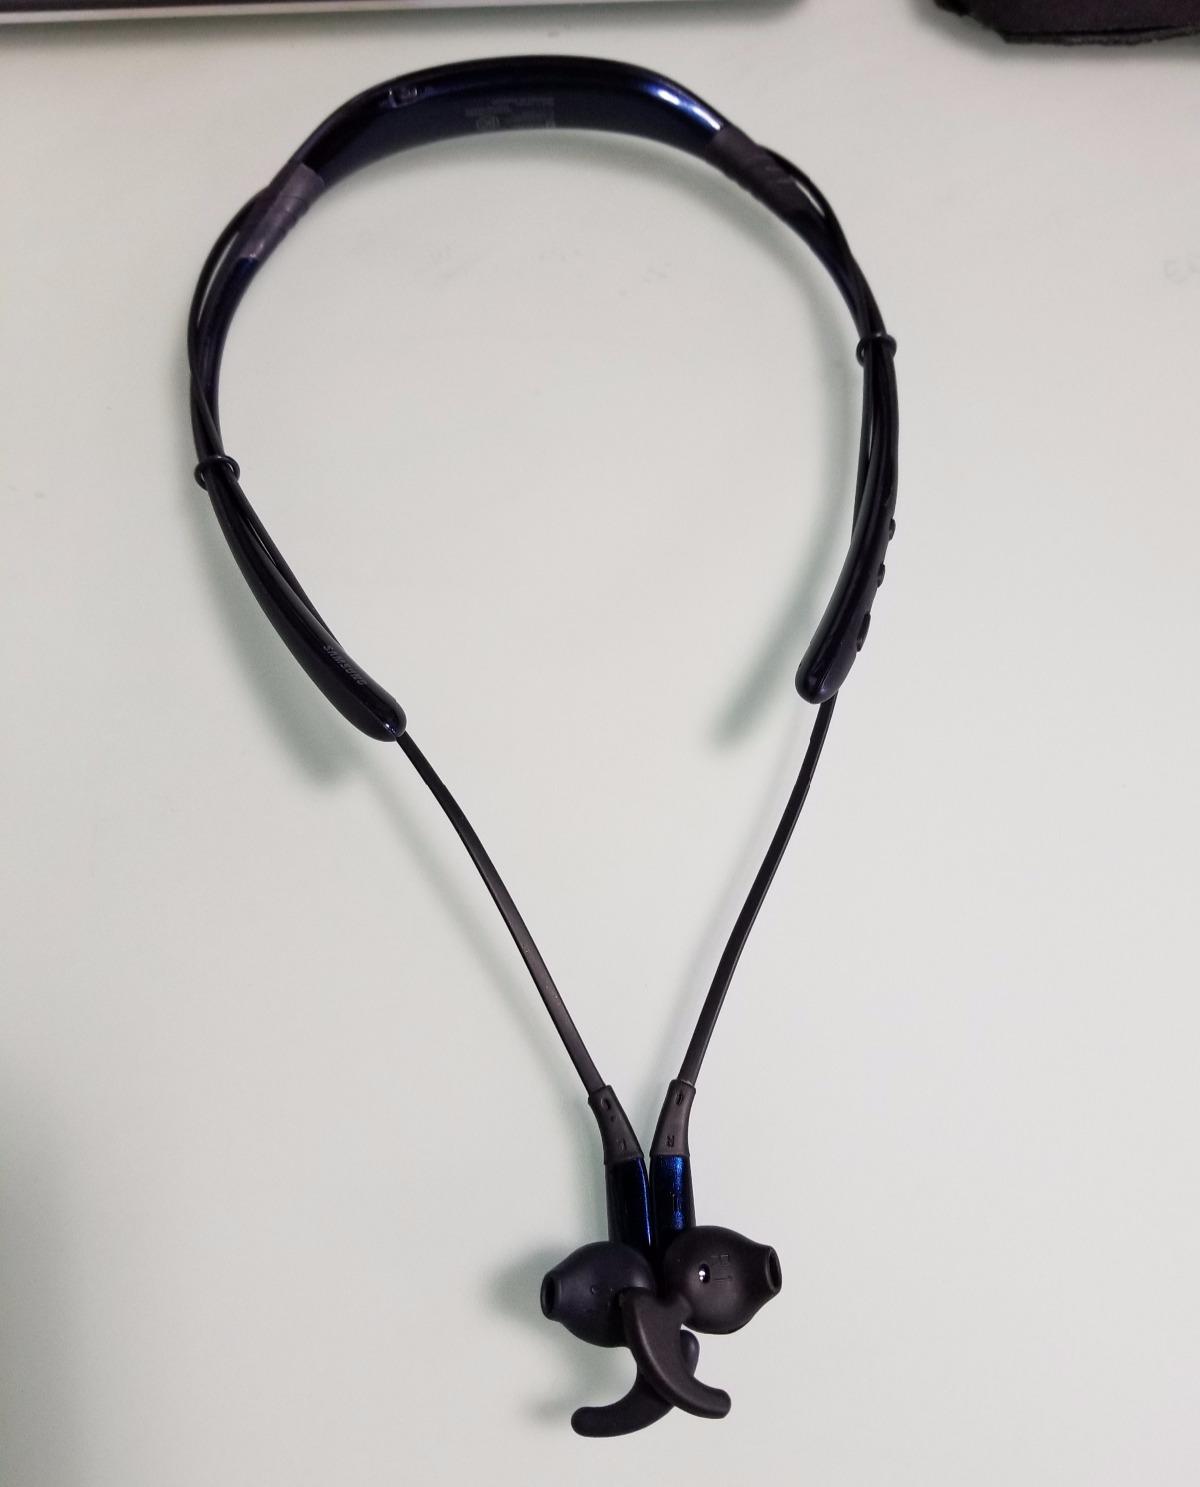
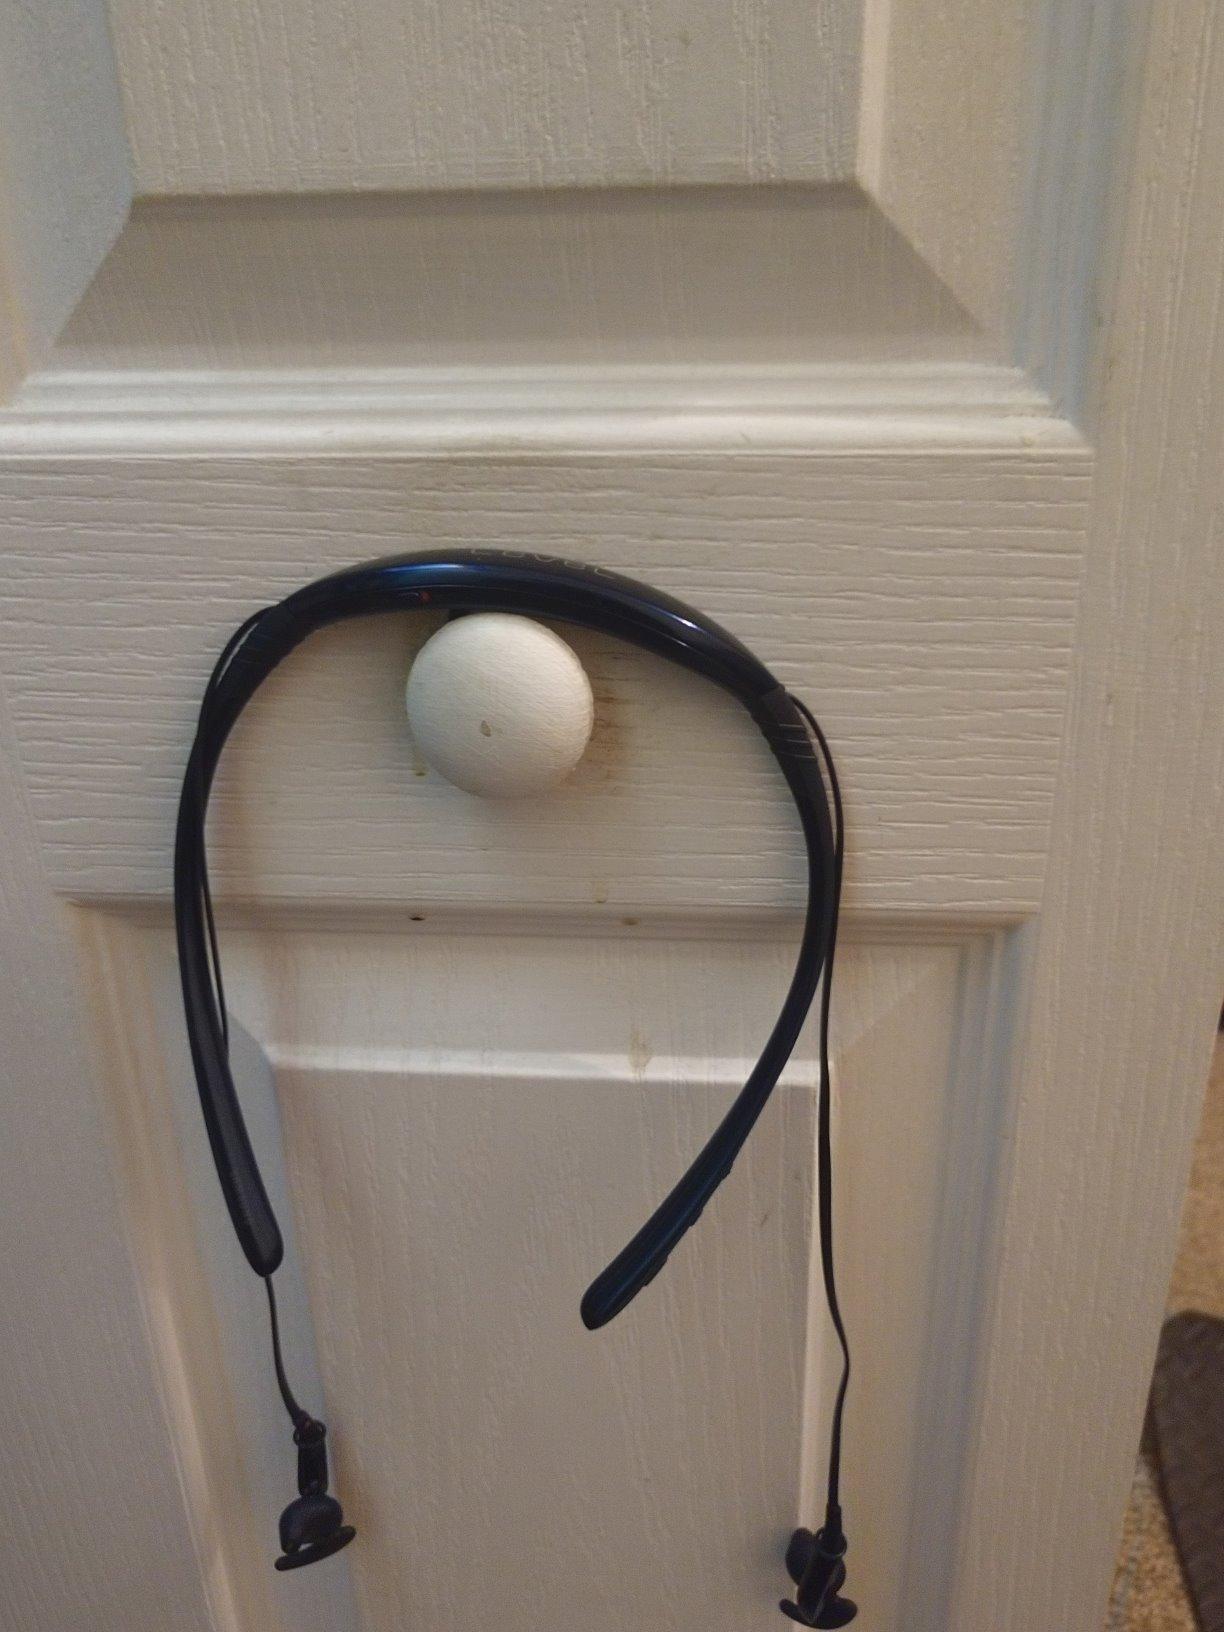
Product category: headphones
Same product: yes